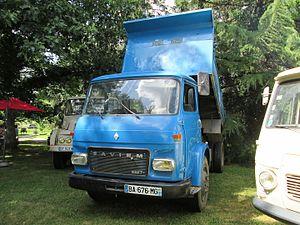
Saviem SM7 (10,95 tonnes de PTC) avec benne relevée.